Downtown Oakland

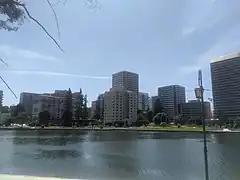
Downtown Oakland view from Lake Merritt

Downtown Oakland hosts the only celebration of its kind in the nation in memory of the black cowboys who helped settle the American West. The annual parade typically begins on an early October weekend at DeFremery Park in West Oakland en route to Frank H. Ogawa Plaza where judging booths are set up. After an awards ceremony, the parade returns to DeFremery Park for a celebration.